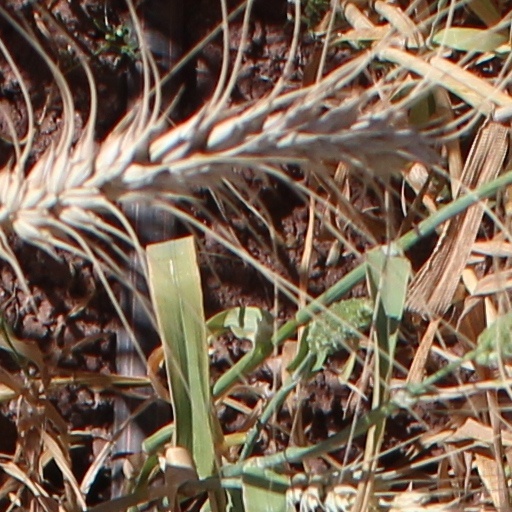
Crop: wheat